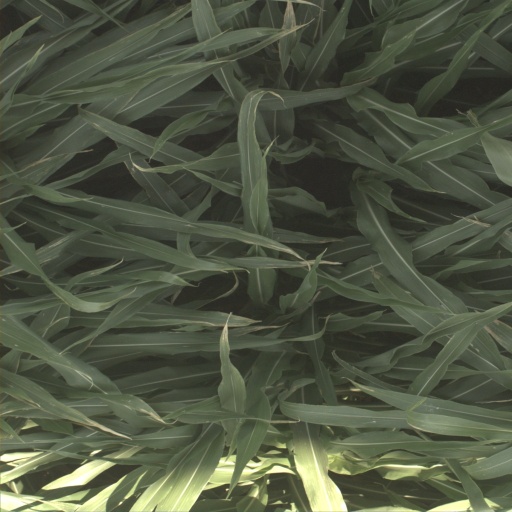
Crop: sorghum